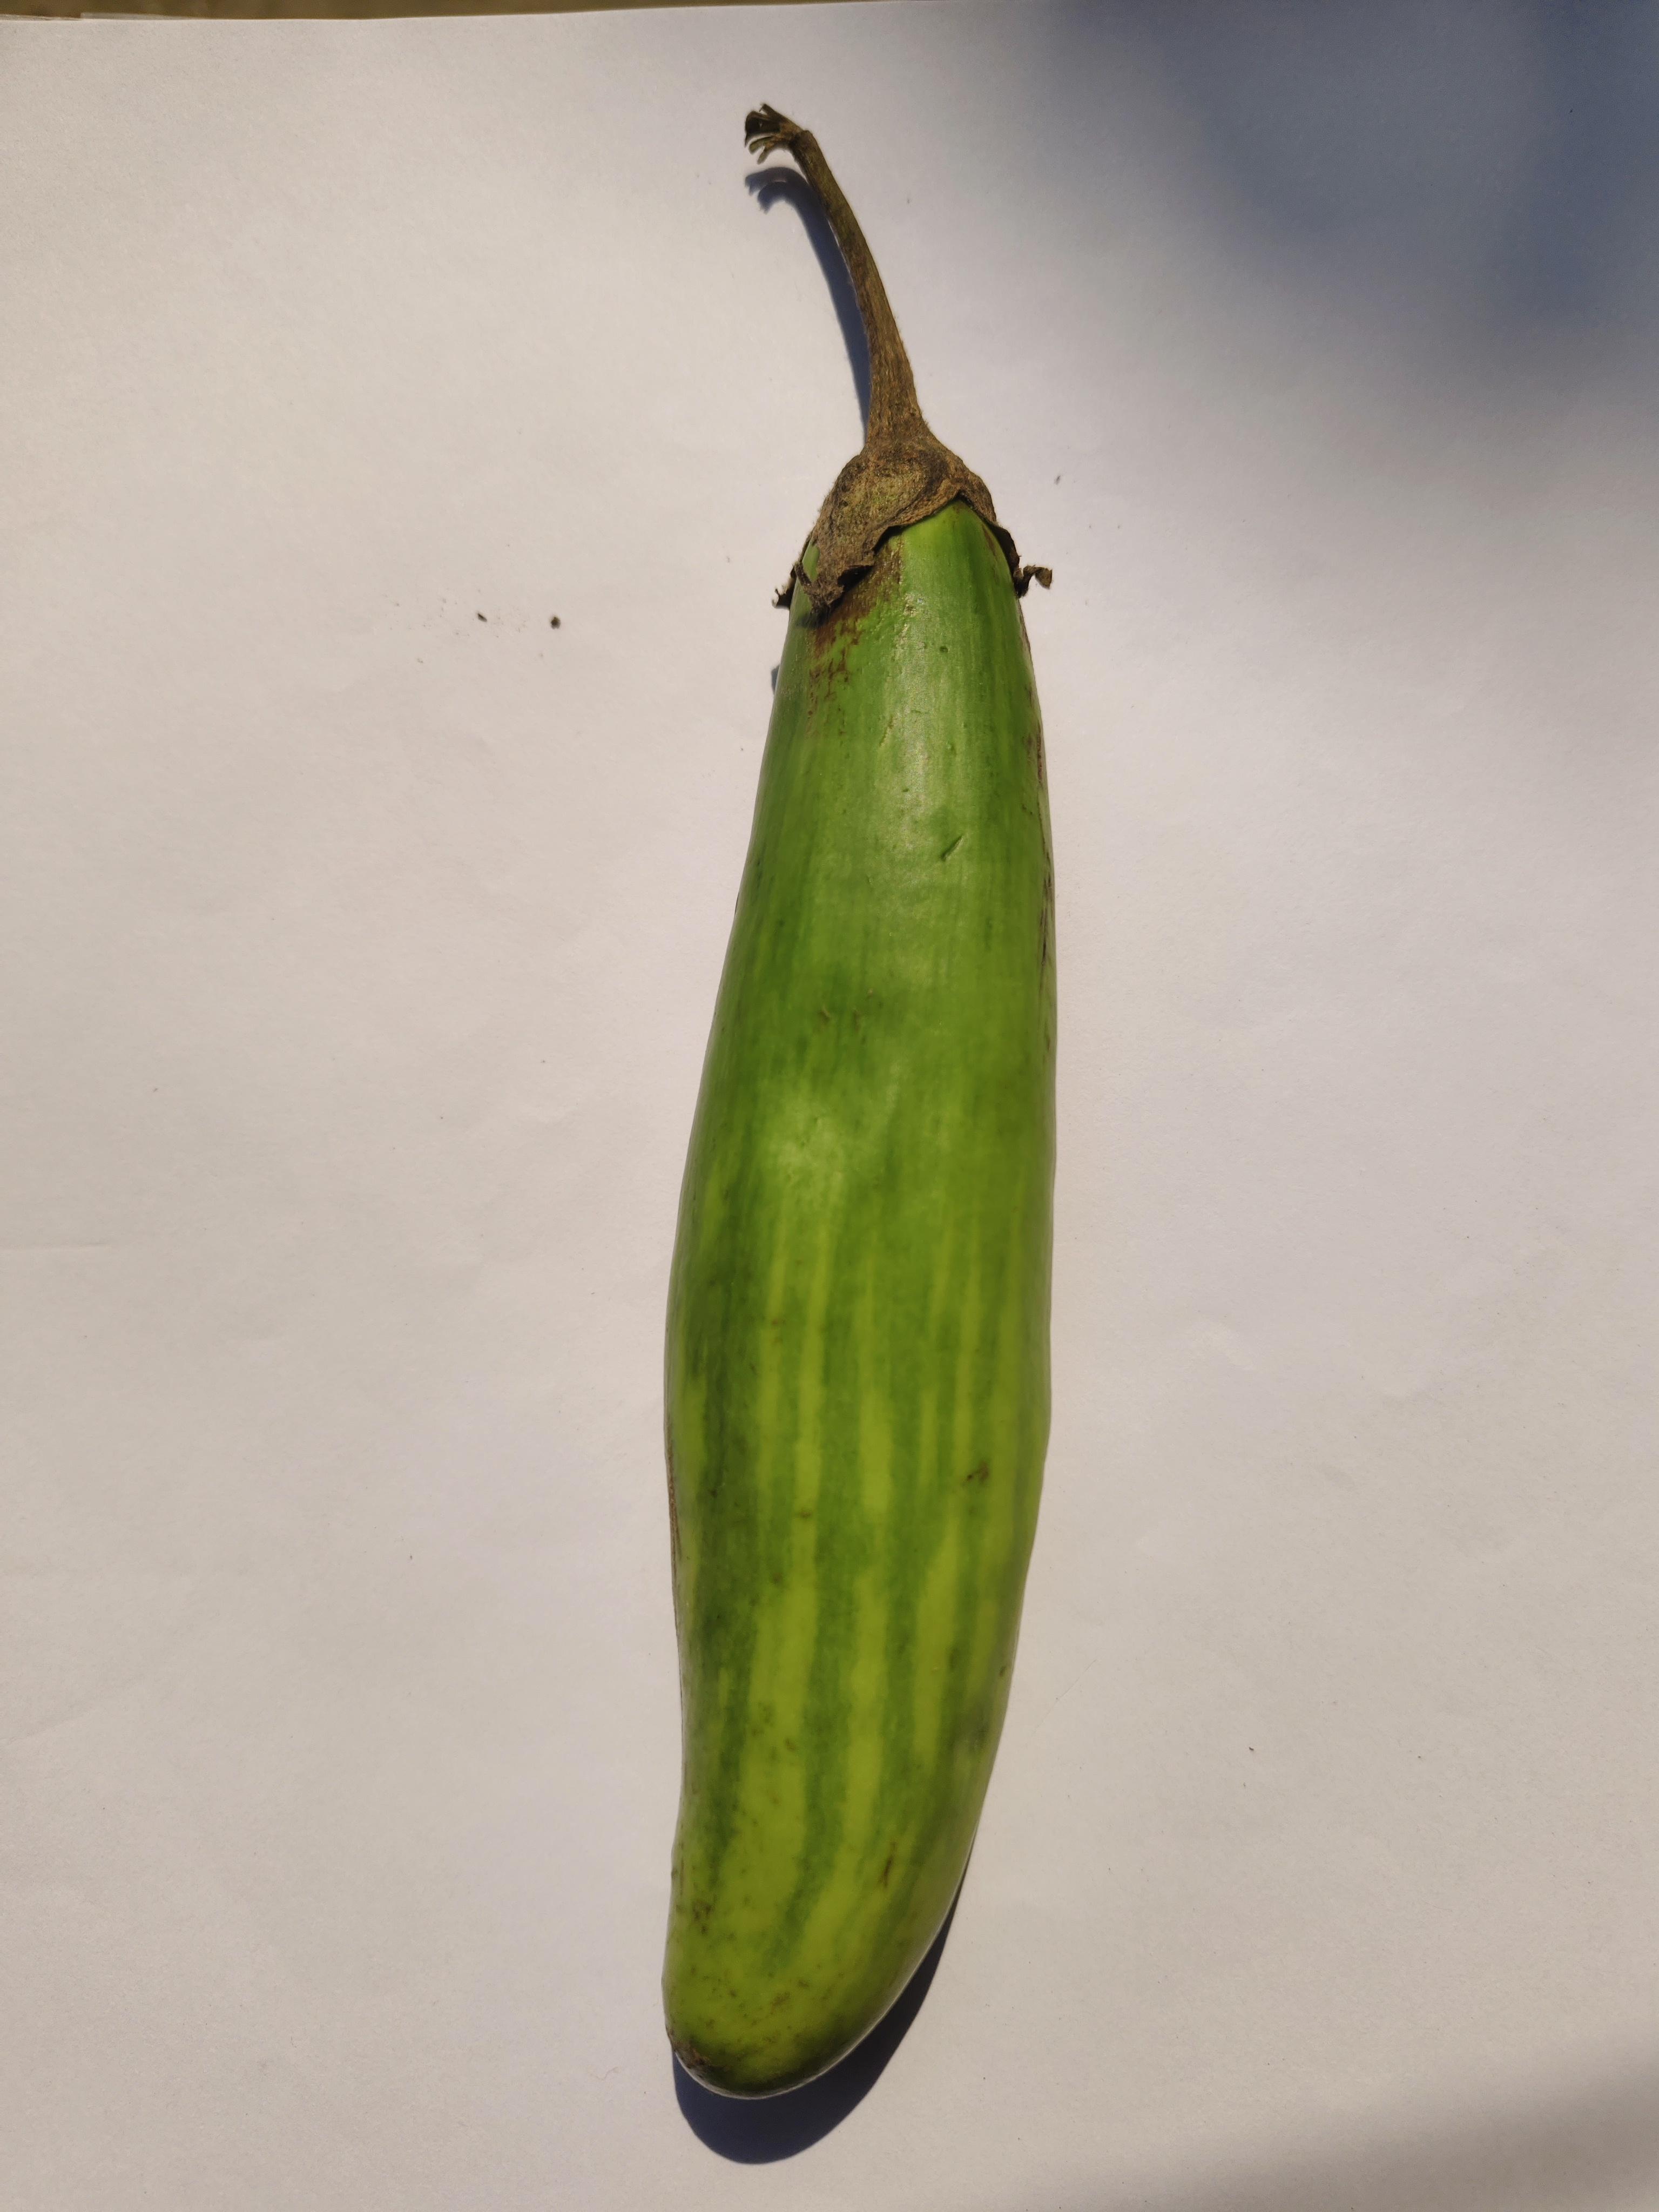
Label: Brinjal